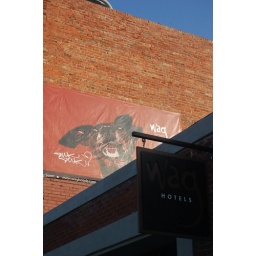
Guys were sleeping in street out front.